Sphinx (home automation system)

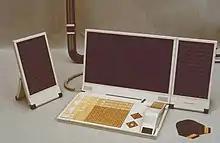
The Sphinx "Laptop" with integrated Keyboard and external Speakers.

The Sphinx was an experimental Soviet project for a home automation system, commissioned by the State Committee for Science and Technology and designed by Dmitry Azrikan, in collaboration with A. Kolotushkin and V. Goessen, in 1987. Sphinx, an acronym for Super Functional Integrated Communication System, was intended to be an ensemble of modules that would allow consumers to easily interact with information systems.